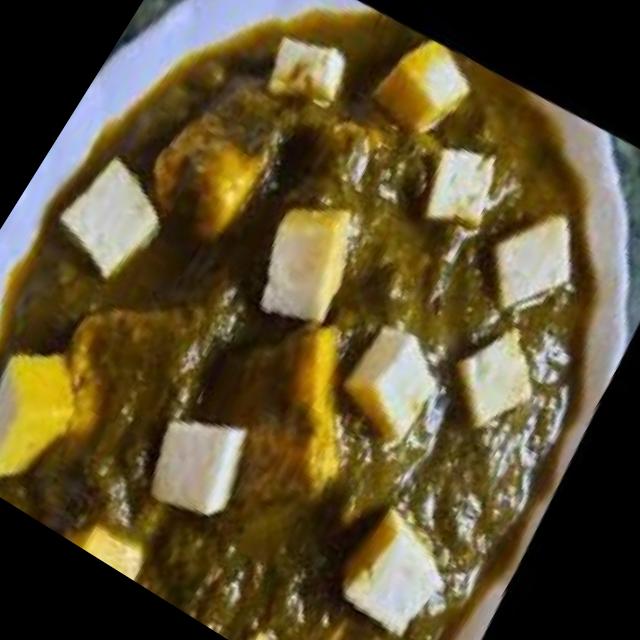
Dish: palak_paneer